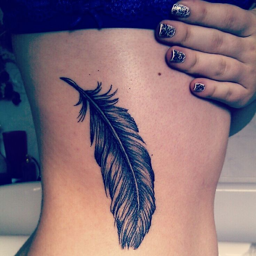
this is the type of feather i want behind my ear .